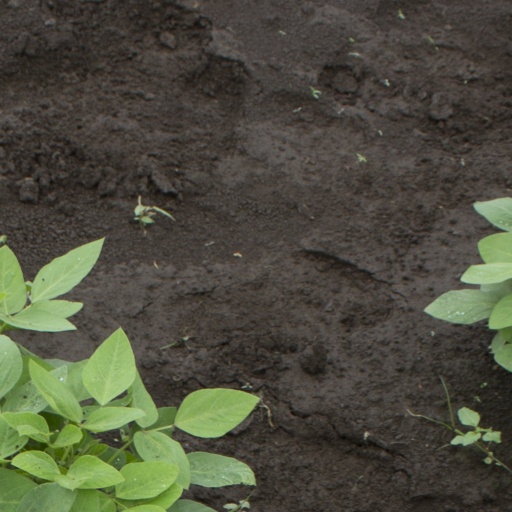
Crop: soybean